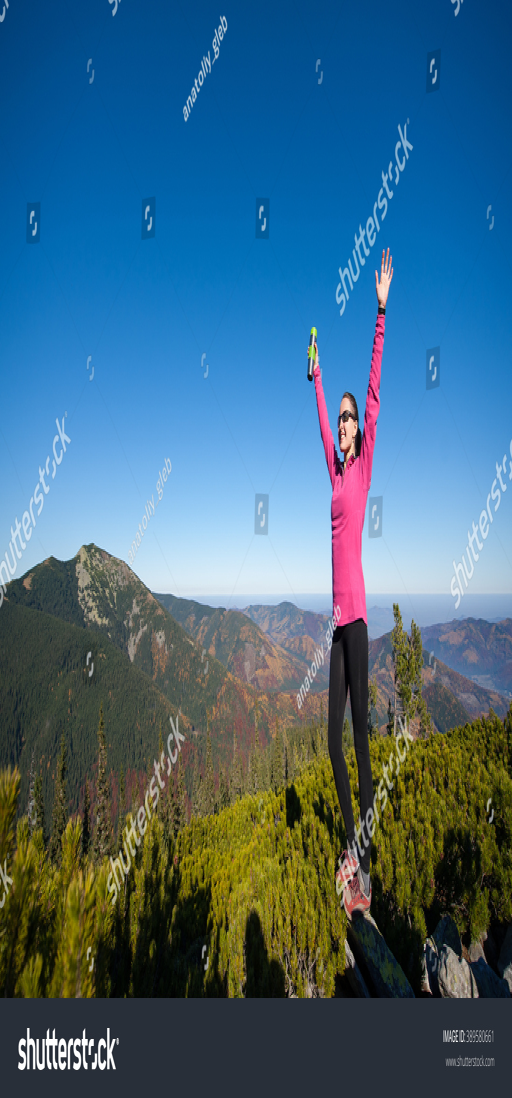
young happy female hiker reaching her goal at the mountain top .